Time in the Republic of Ireland

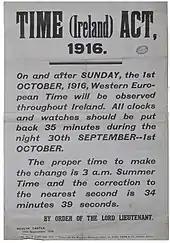
Time (Ireland) Act 1916

Before 1880, the legal time at any place in the United Kingdom of Great Britain and Ireland was defined as local mean time, as held by the appeal in the 1858 court case of "Curtis v. March". The Statutes (Definition of Time) Act 1880 (43 & 44 Vict. c. 9) defined as the legal time for Ireland. This was the local mean time at Dunsink Observatory outside Dublin, and was about 25 minutes 21 seconds behind Greenwich Mean Time (GMT), which was defined by the same act to be the legal time for Great Britain. After the Easter Rising, the time difference between Ireland and Britain was found inconvenient for telegraphic communication and the (6 & 7 Geo. 5. c. 45) provided that Irish time would be the same as British time, from 2:00 am Dublin Mean Time on Sunday 1 October 1916. Summer time (daylight saving time) had been introduced in May 1916 across the United Kingdom as a temporary efficiency measure for the First World War, and the changeover from Dublin time to Greenwich time was simultaneous with the changeover from summer time to winter time. John Dillon opposed the first reading of the Time (Ireland) Bill for having been introduced without consultation of the Irish Parliamentary Party; he said the different time in Ireland "reminds us that we are coming into a strange country". T. M. Healy opposed the second reading on the basis that "while the Daylight Saving Bill added to the length of your daylight, this Bill adds to the length of your darkness".